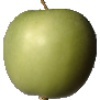
Label: apple_granny_smith